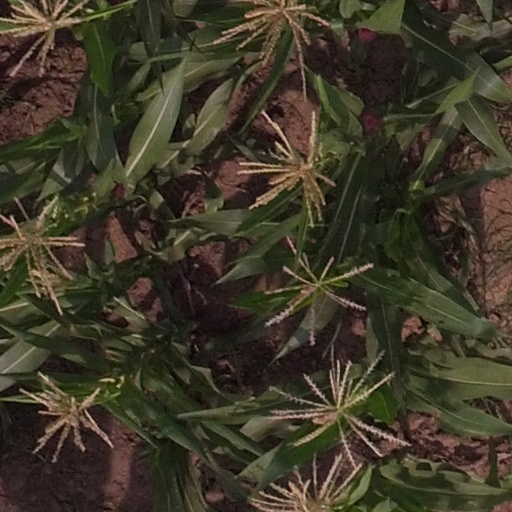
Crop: maize; corn